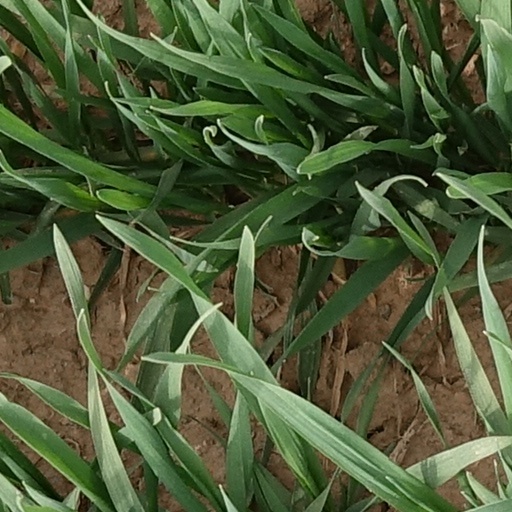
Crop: wheat